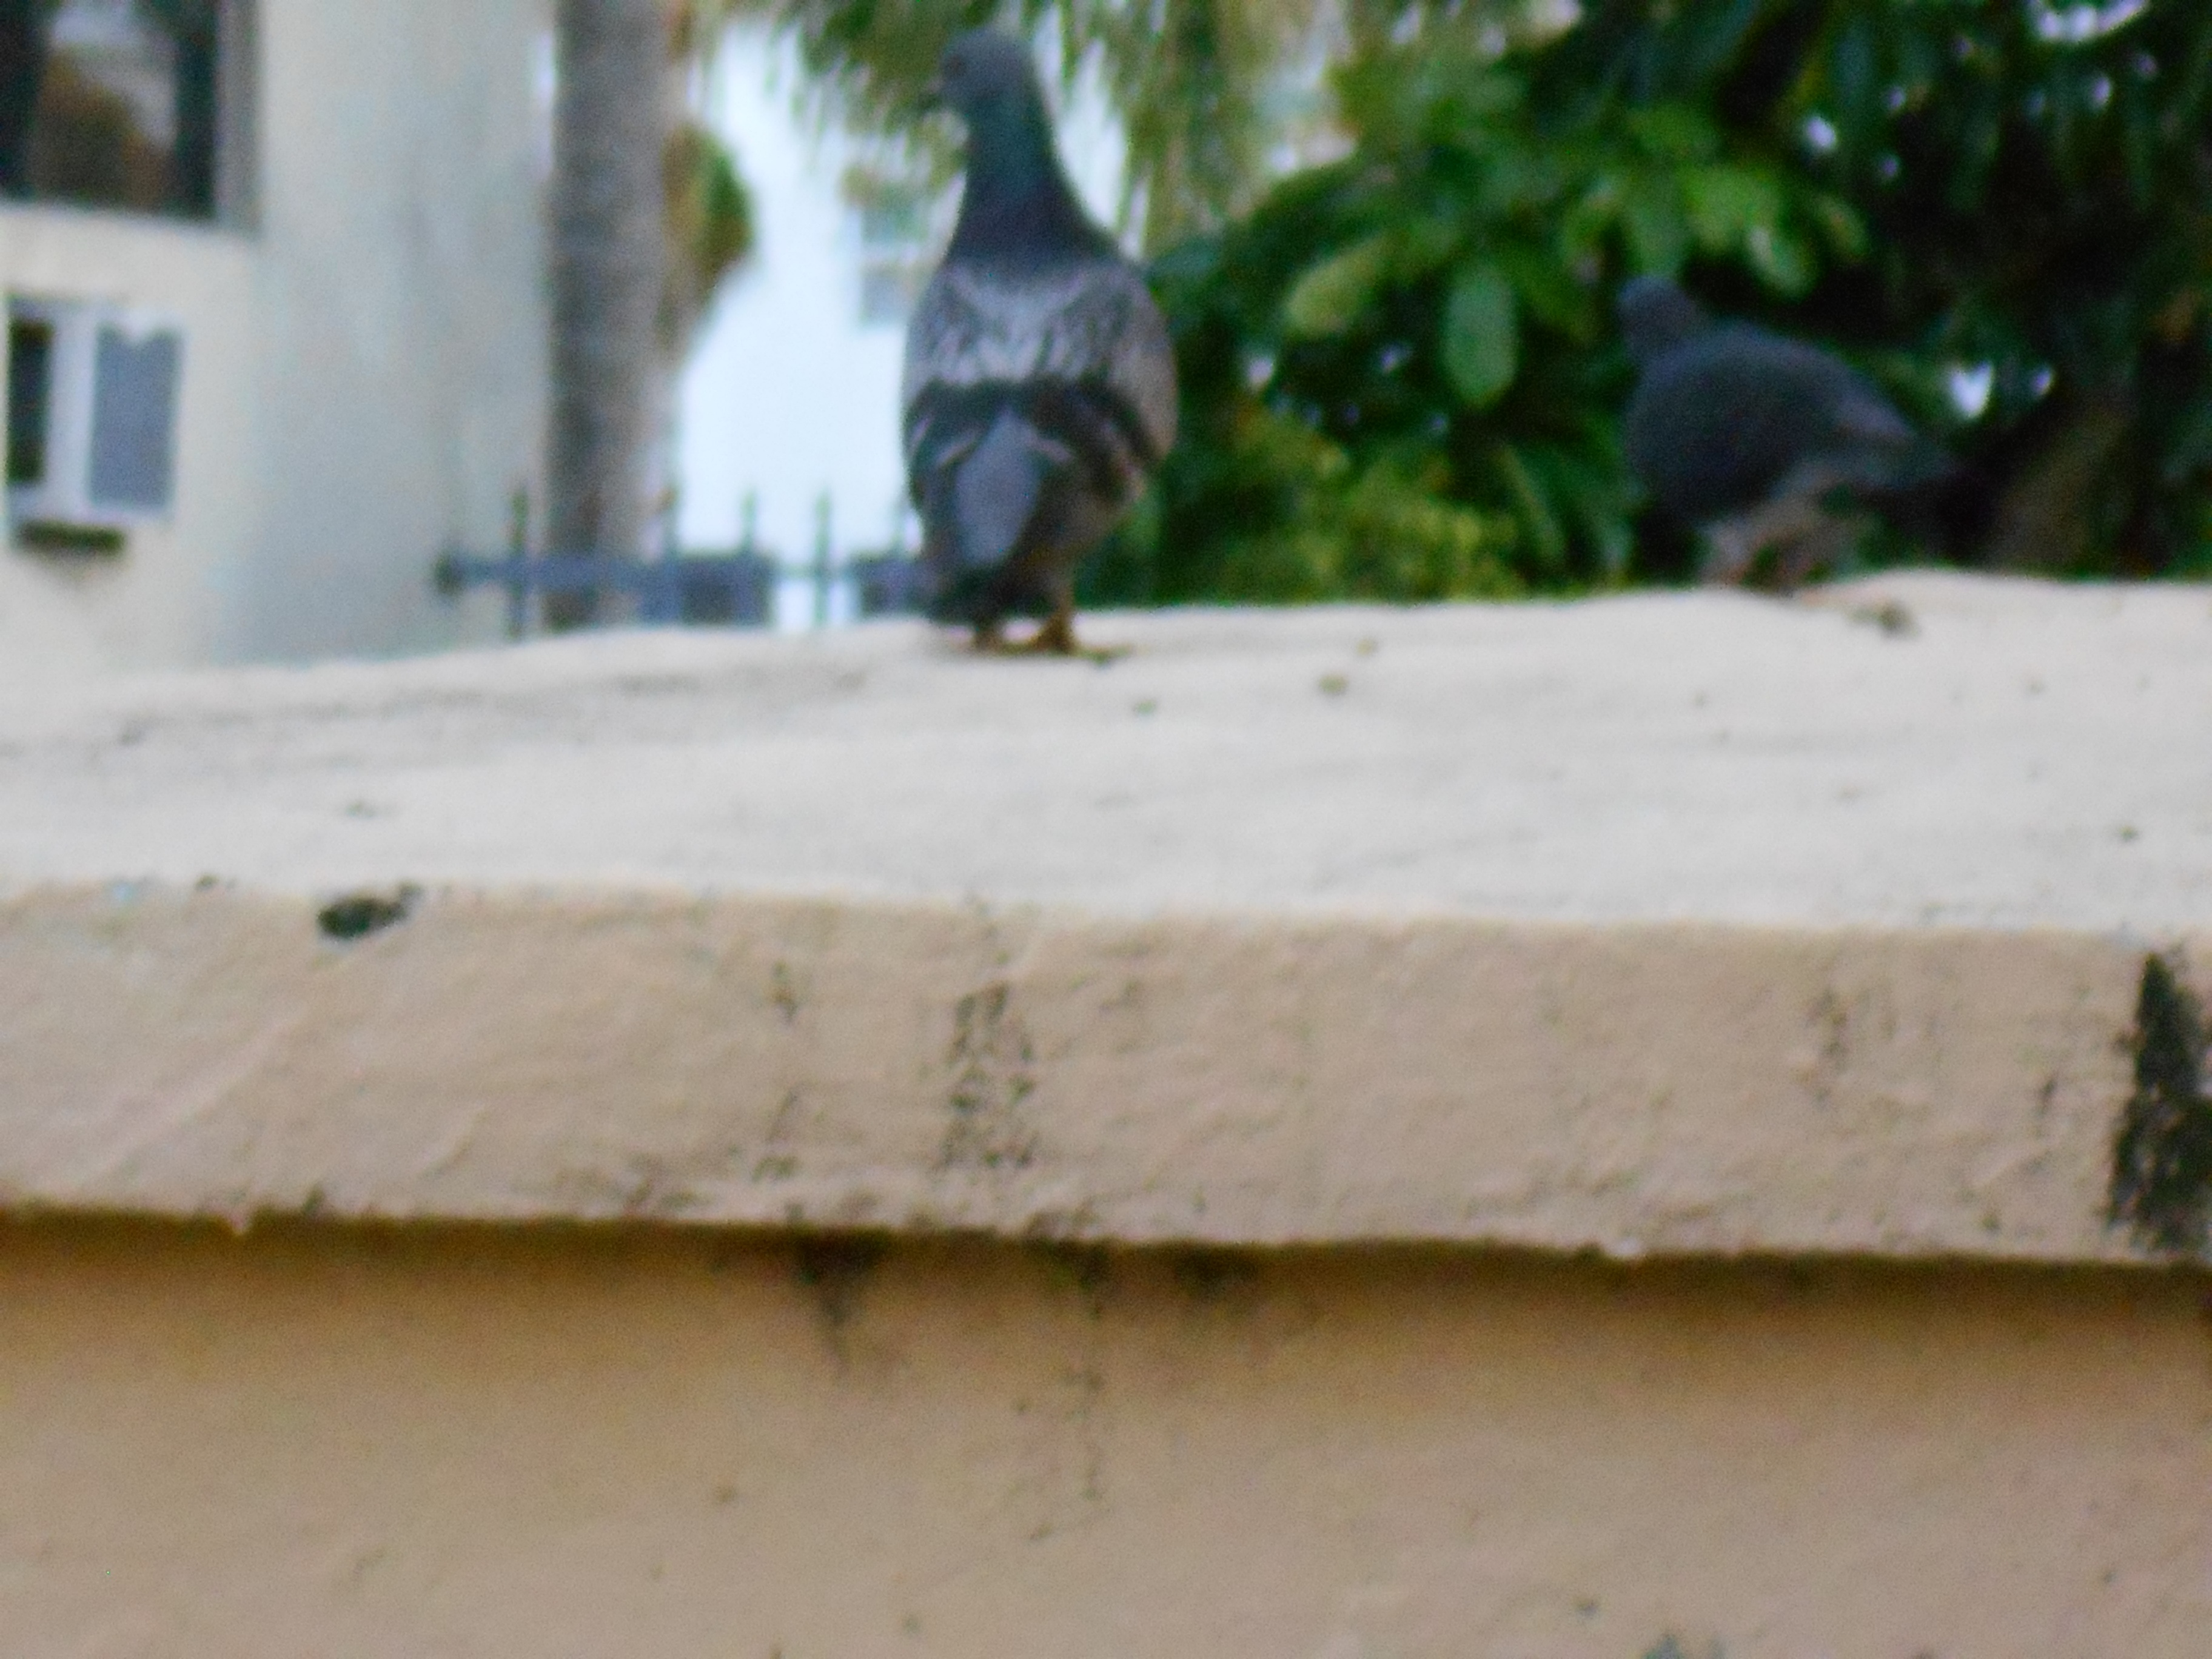
wood, roof, wall, material